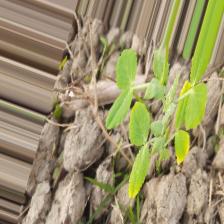
Label: Ascochyta blight